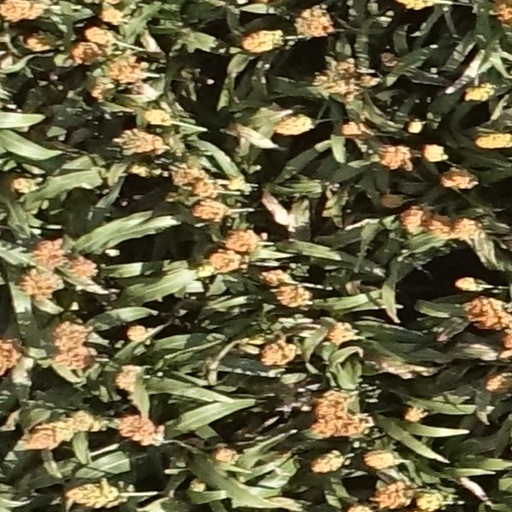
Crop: sorghum